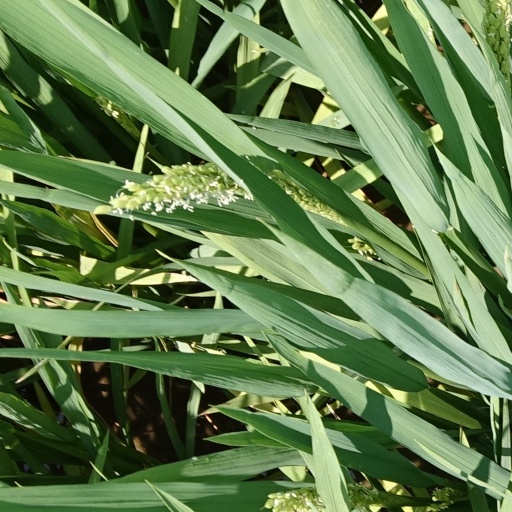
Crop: rice